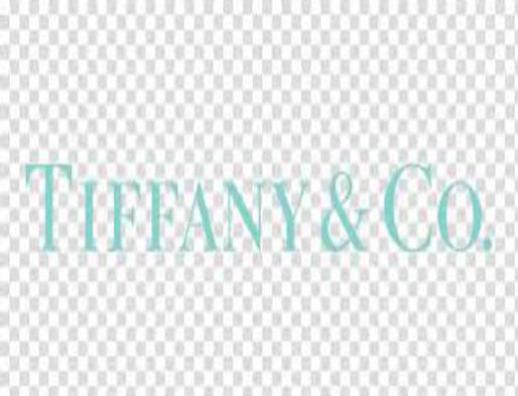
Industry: Clothes